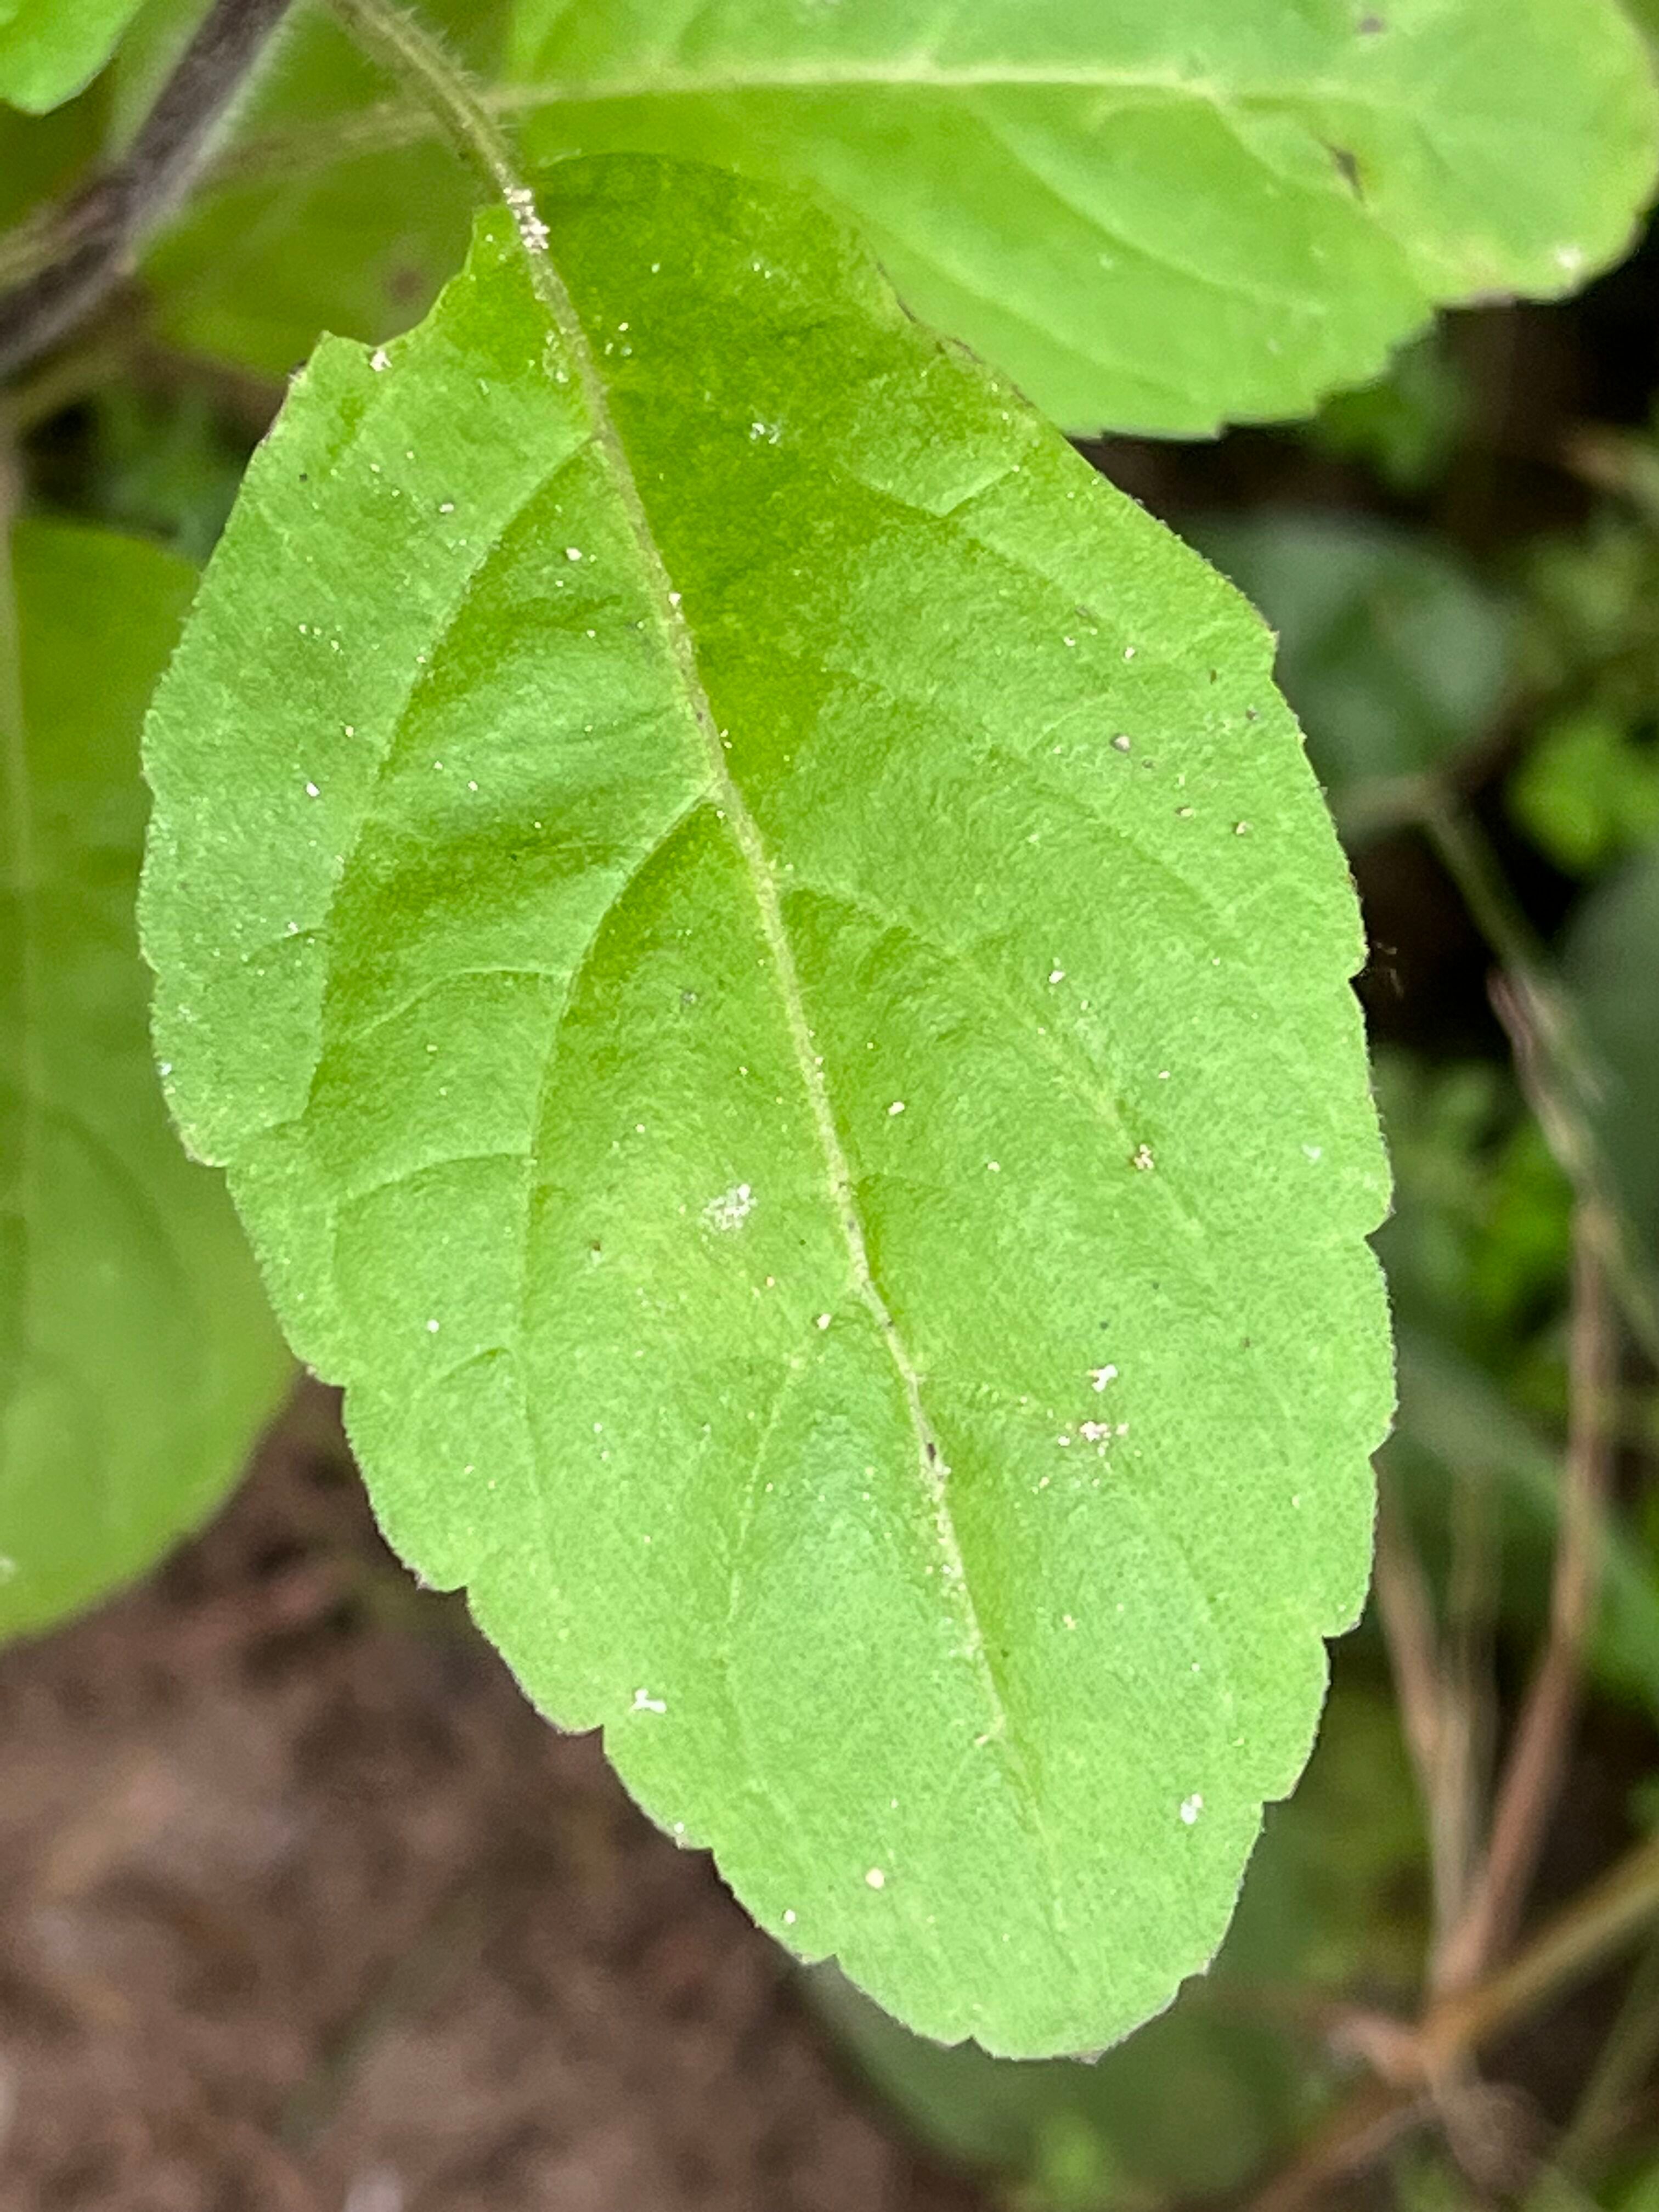
Plant species: ocimum-tenuiflorum